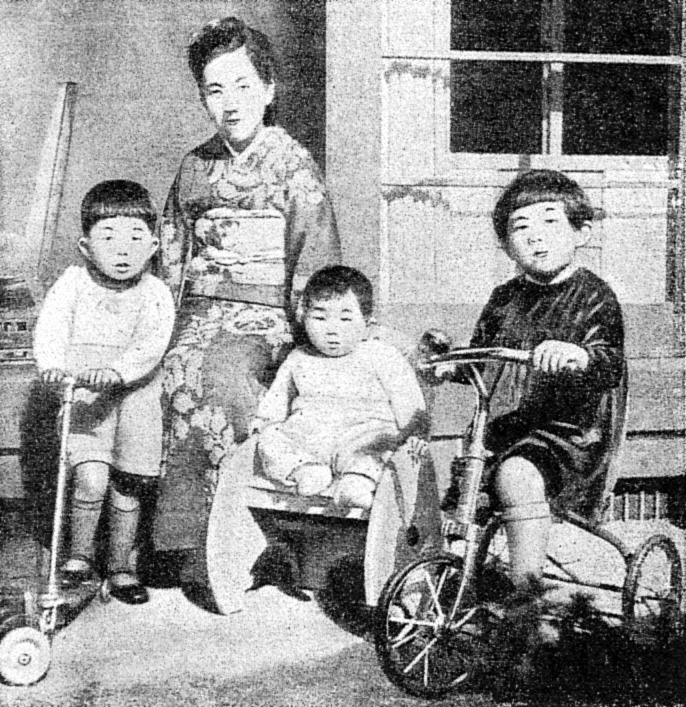
ยาซูโกะ โคโนเอะ

| name = ยาซูโกะ โคโนเอะ
| image = Princess Mikasa and her children.jpg
| birth_name = เจ้าหญิงยาซูโกะแห่งมิกาซะ
| caption = ยาซูโกะ (ขวาสุด) ฉายพร้อมกับพระมารดาและพระอนุชา เมื่อปี พ.ศ. 2494
| birth_place = นูมาซุ จักรวรรดิญี่ปุ่น
| education = มหาวิทยาลัยกากูชูอิง (อักษรศาสตรบัณฑิต|อ.บ.)
| parents = เจ้าชายทากาฮิโตะ มิกาซะโนะมิยะเจ้าหญิงยูริโกะ พระชายาในเจ้าชายทากาฮิโตะ|เจ้าหญิงยูริโกะ พระชายาฯ
| spouse = ทาดาเตรุ โคโนเอะ (พ.ศ. 2509–ปัจจุบัน)
| children = ทาดาฮิโระ โคโนเอะ
ยาซูโกะ โคโนเอะ (; ประสูติ 26 เมษายน พ.ศ. 2487) หรือพระนามเดิม เจ้าหญิงยาซูโกะแห่งมิกาซะ () เป็นพระธิดาพระองค์ใหญ่ในเจ้าชายทากาฮิโตะ มิกาซะโนะมิยะ กับเจ้าหญิงยูริโกะ พระชายาในเจ้าชายทากาฮิโตะ|เจ้าหญิงยูริโกะ พระชายาฯ ภายหลังได้ทรงลาออกจากฐานันดรศักดิ์แห่งพระราชวงศ์เพื่อเสกสมรสกับทาดาเตรุ โคโนเอะ เมื่อ พ.ศ. 2509
== พระประวัติ ==
ยาซูโกะ โคโนเอะ มีพระนามเดิมว่า เจ้าหญิงยาซูโกะแห่งมิกาซะ ประสูติเมื่อวันที่ 26 เมษายน พ.ศ. 2487 เป็นพระธิดาพระองค์ใหญ่ในเจ้าชายทากาฮิโตะ มิกาซะโนะมิยะ กับเจ้าหญิงยูริโกะ พระชายาในเจ้าชายทากาฮิโตะ|เจ้าหญิงยูริโกะ พระชายาฯ สำเร็จการศึกษาจากโรงเรียนกากูชูอิงทั้งแผนกประถมและมัธยมศึกษา และระดับอุดมศึกษาสาขาวิชาภาษาและวรรณคดีญี่ปุ่น คณะอักษรศาสตร์ มหาวิทยาลัยกากูชูอิง
เจ้าหญิงยาซูโกะแห่งมิกาซะ ได้ลาออกจากฐานันดรศักดิ์เพื่อเสกสมรสกับทาดาเตรุ โคโนเอะ เมื่อวันที่ 16 ธันวาคม พ.ศ. 2509 ทั้งสองมีบุตรชายด้วยกันเพียงคนเดียวคือทาดาฮิโระ โคโนเอะ
ทั้งนี้ทาดาเตรุ โคโนเอะ พระสวามี เป็นน้องชายของโมริฮิโระ โฮโซกาวะ อดีตนายกรัฐมนตรีญี่ปุ่น ทั้งมีศักดิ์เป็นหลานตาและผู้สืบสกุลของฟูมิมาโระ โคโนเอะ อดีตนายกรัฐมนตรีญี่ปุ่น ปัจจุบันเขาดำรงตำแหน่งเป็นประธานของสภากาชาดญี่ปุ่น
== พระเกียรติยศ ==
=== พระอิสริยยศ ===
* 26 เมษายน พ.ศ. 2487 — 16 ธันวาคม พ.ศ. 2509 : เจ้าหญิงยาซูโกะแห่งมิกาซะ
* 16 ธันวาคม พ.ศ. 2509 — ปัจจุบัน : นางยาซูโกะ โคโนเอะ
=== เครื่องราชอิสริยาภรณ์ ===
* เครื่องราชอิสริยาภรณ์รัตนมงกุฎ
== ลำดับสาแหรก ==
หมวดหมู่:อดีตเจ้าหญิงญี่ปุ่น
หมวดหมู่:บุคคลจากนูมาซุ